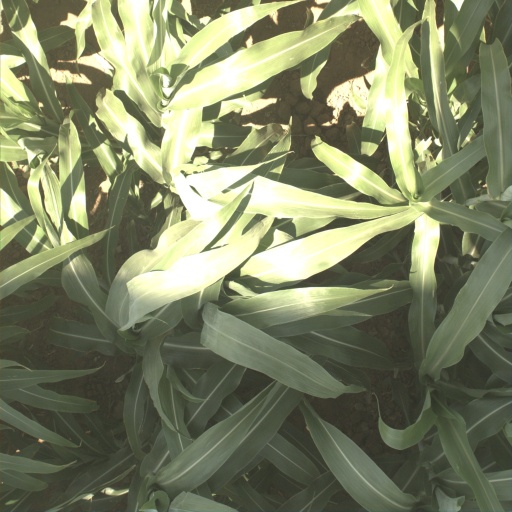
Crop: sorghum